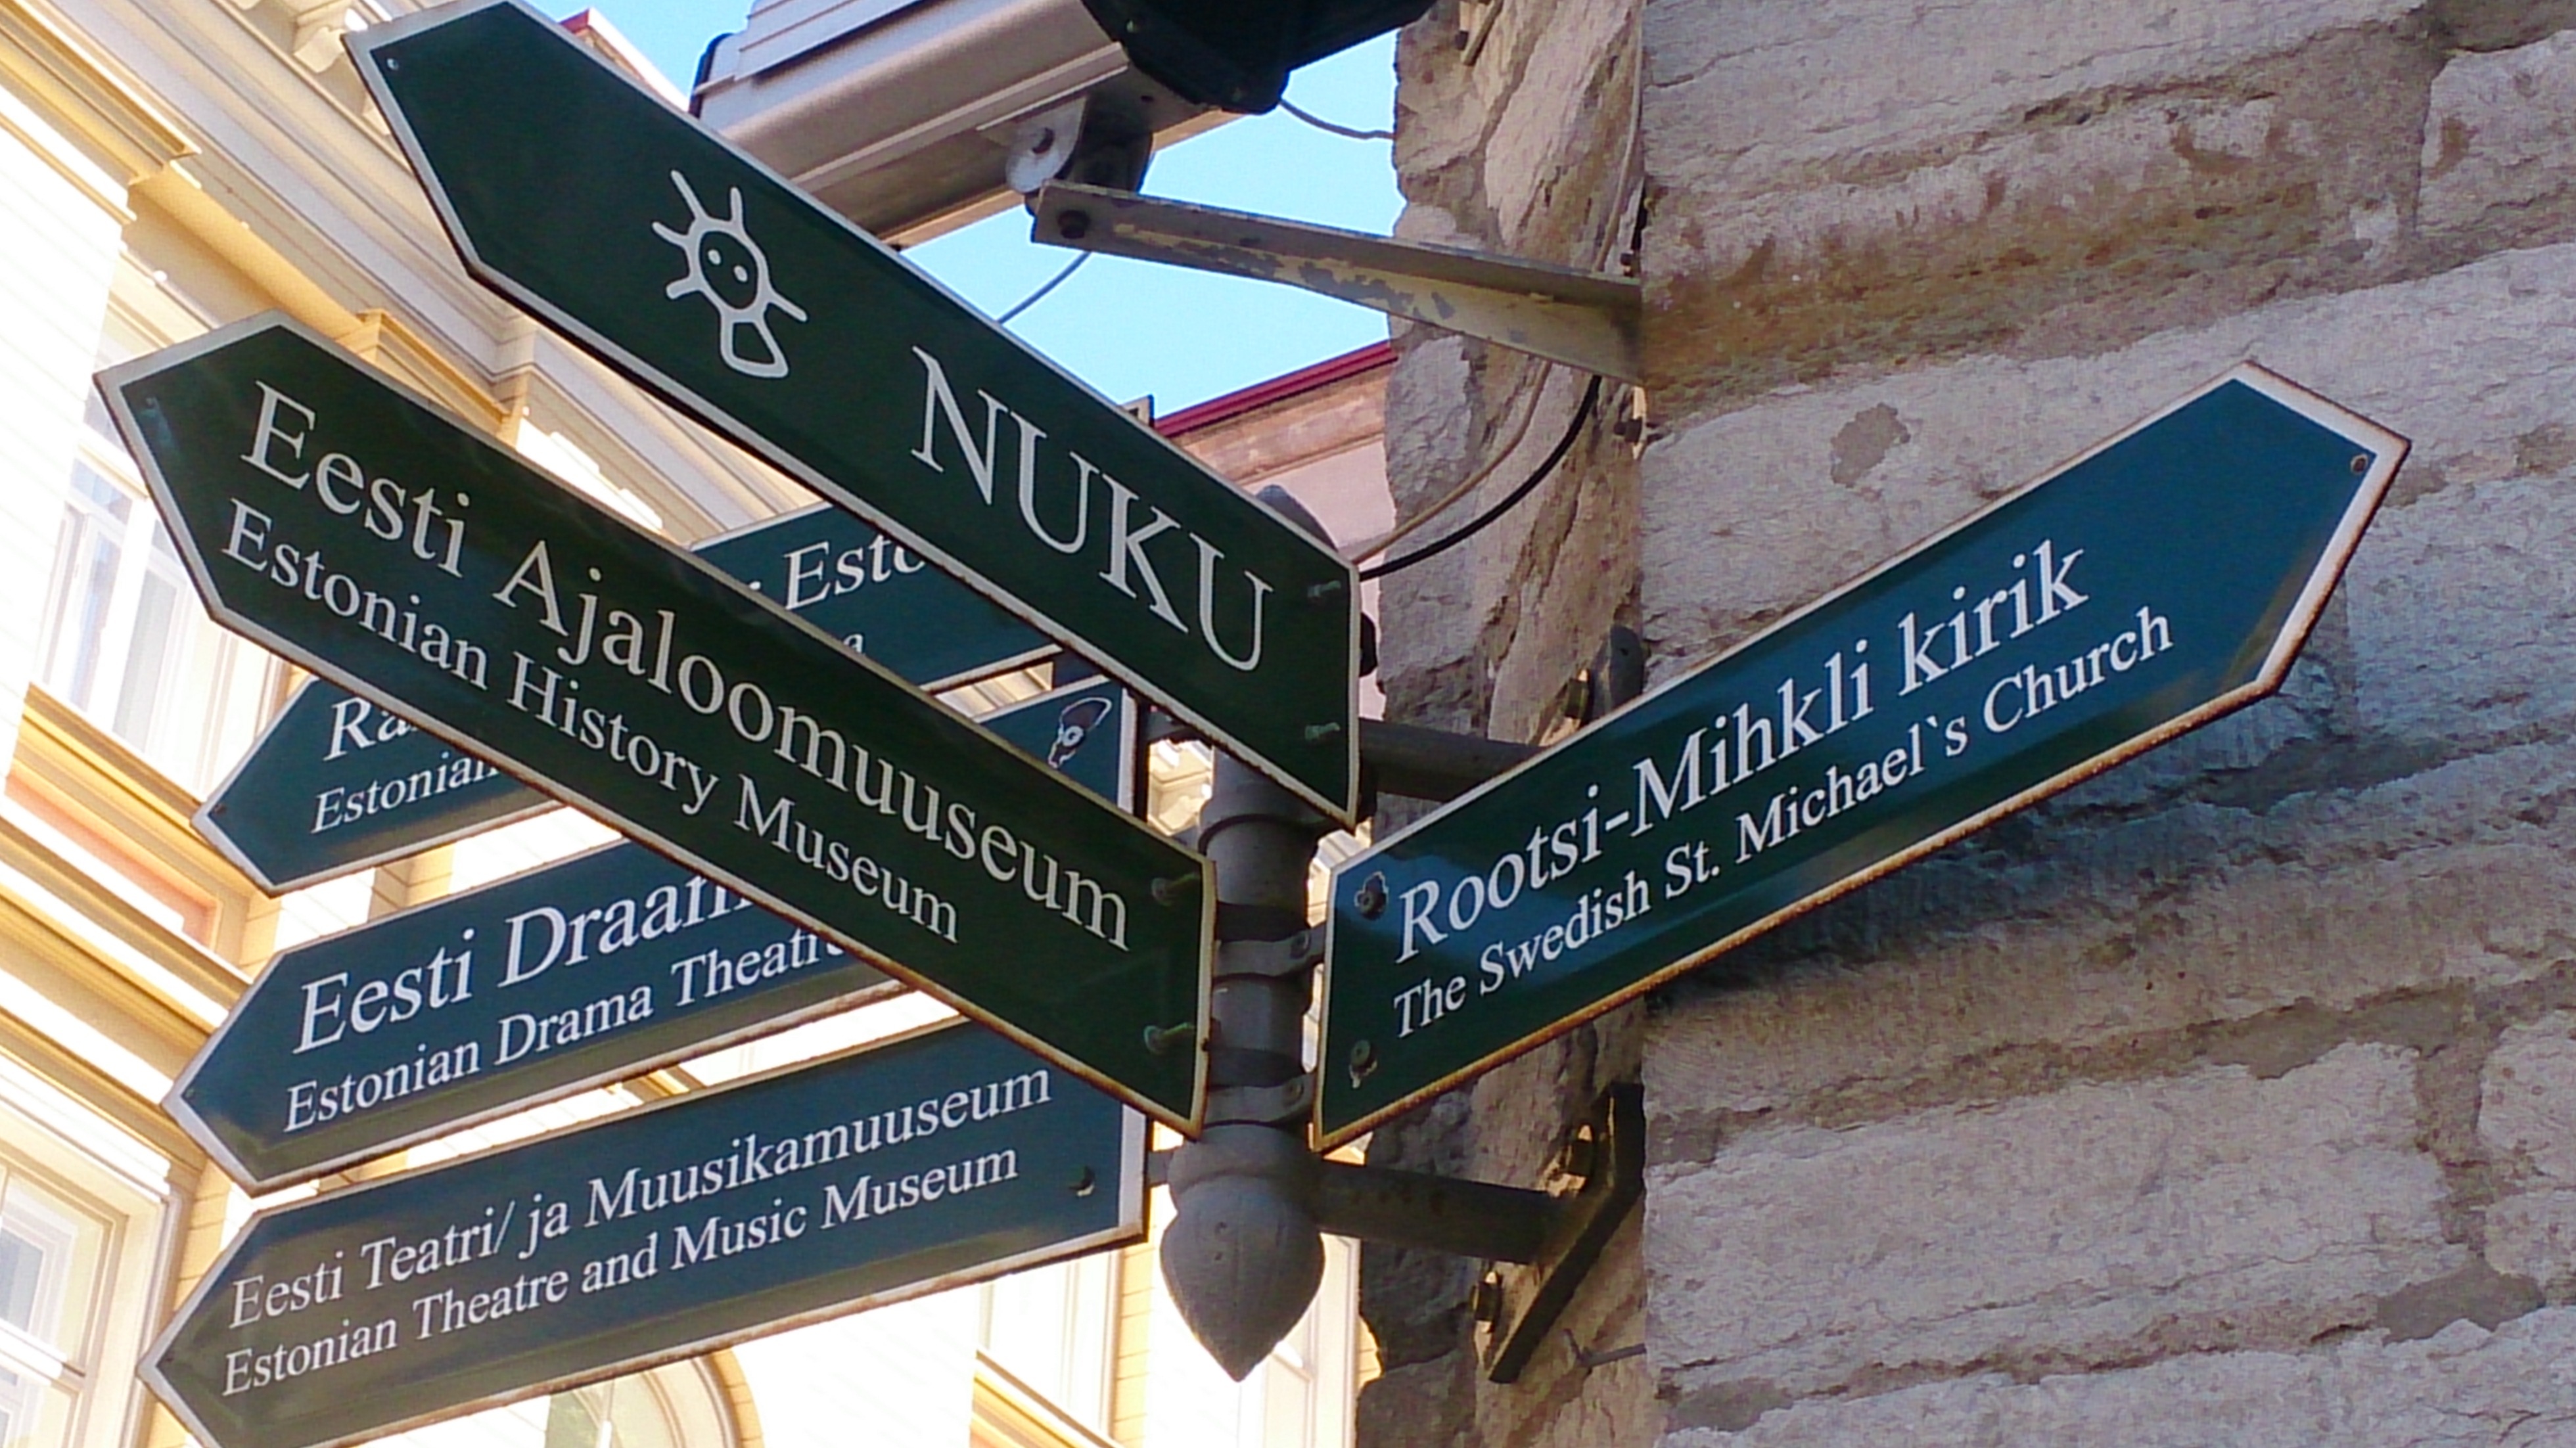
advertising, sign, street sign, signage, estonia, tallinn, road signs